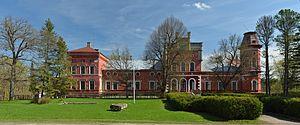
Voici une liste de manoirs en Estonie.